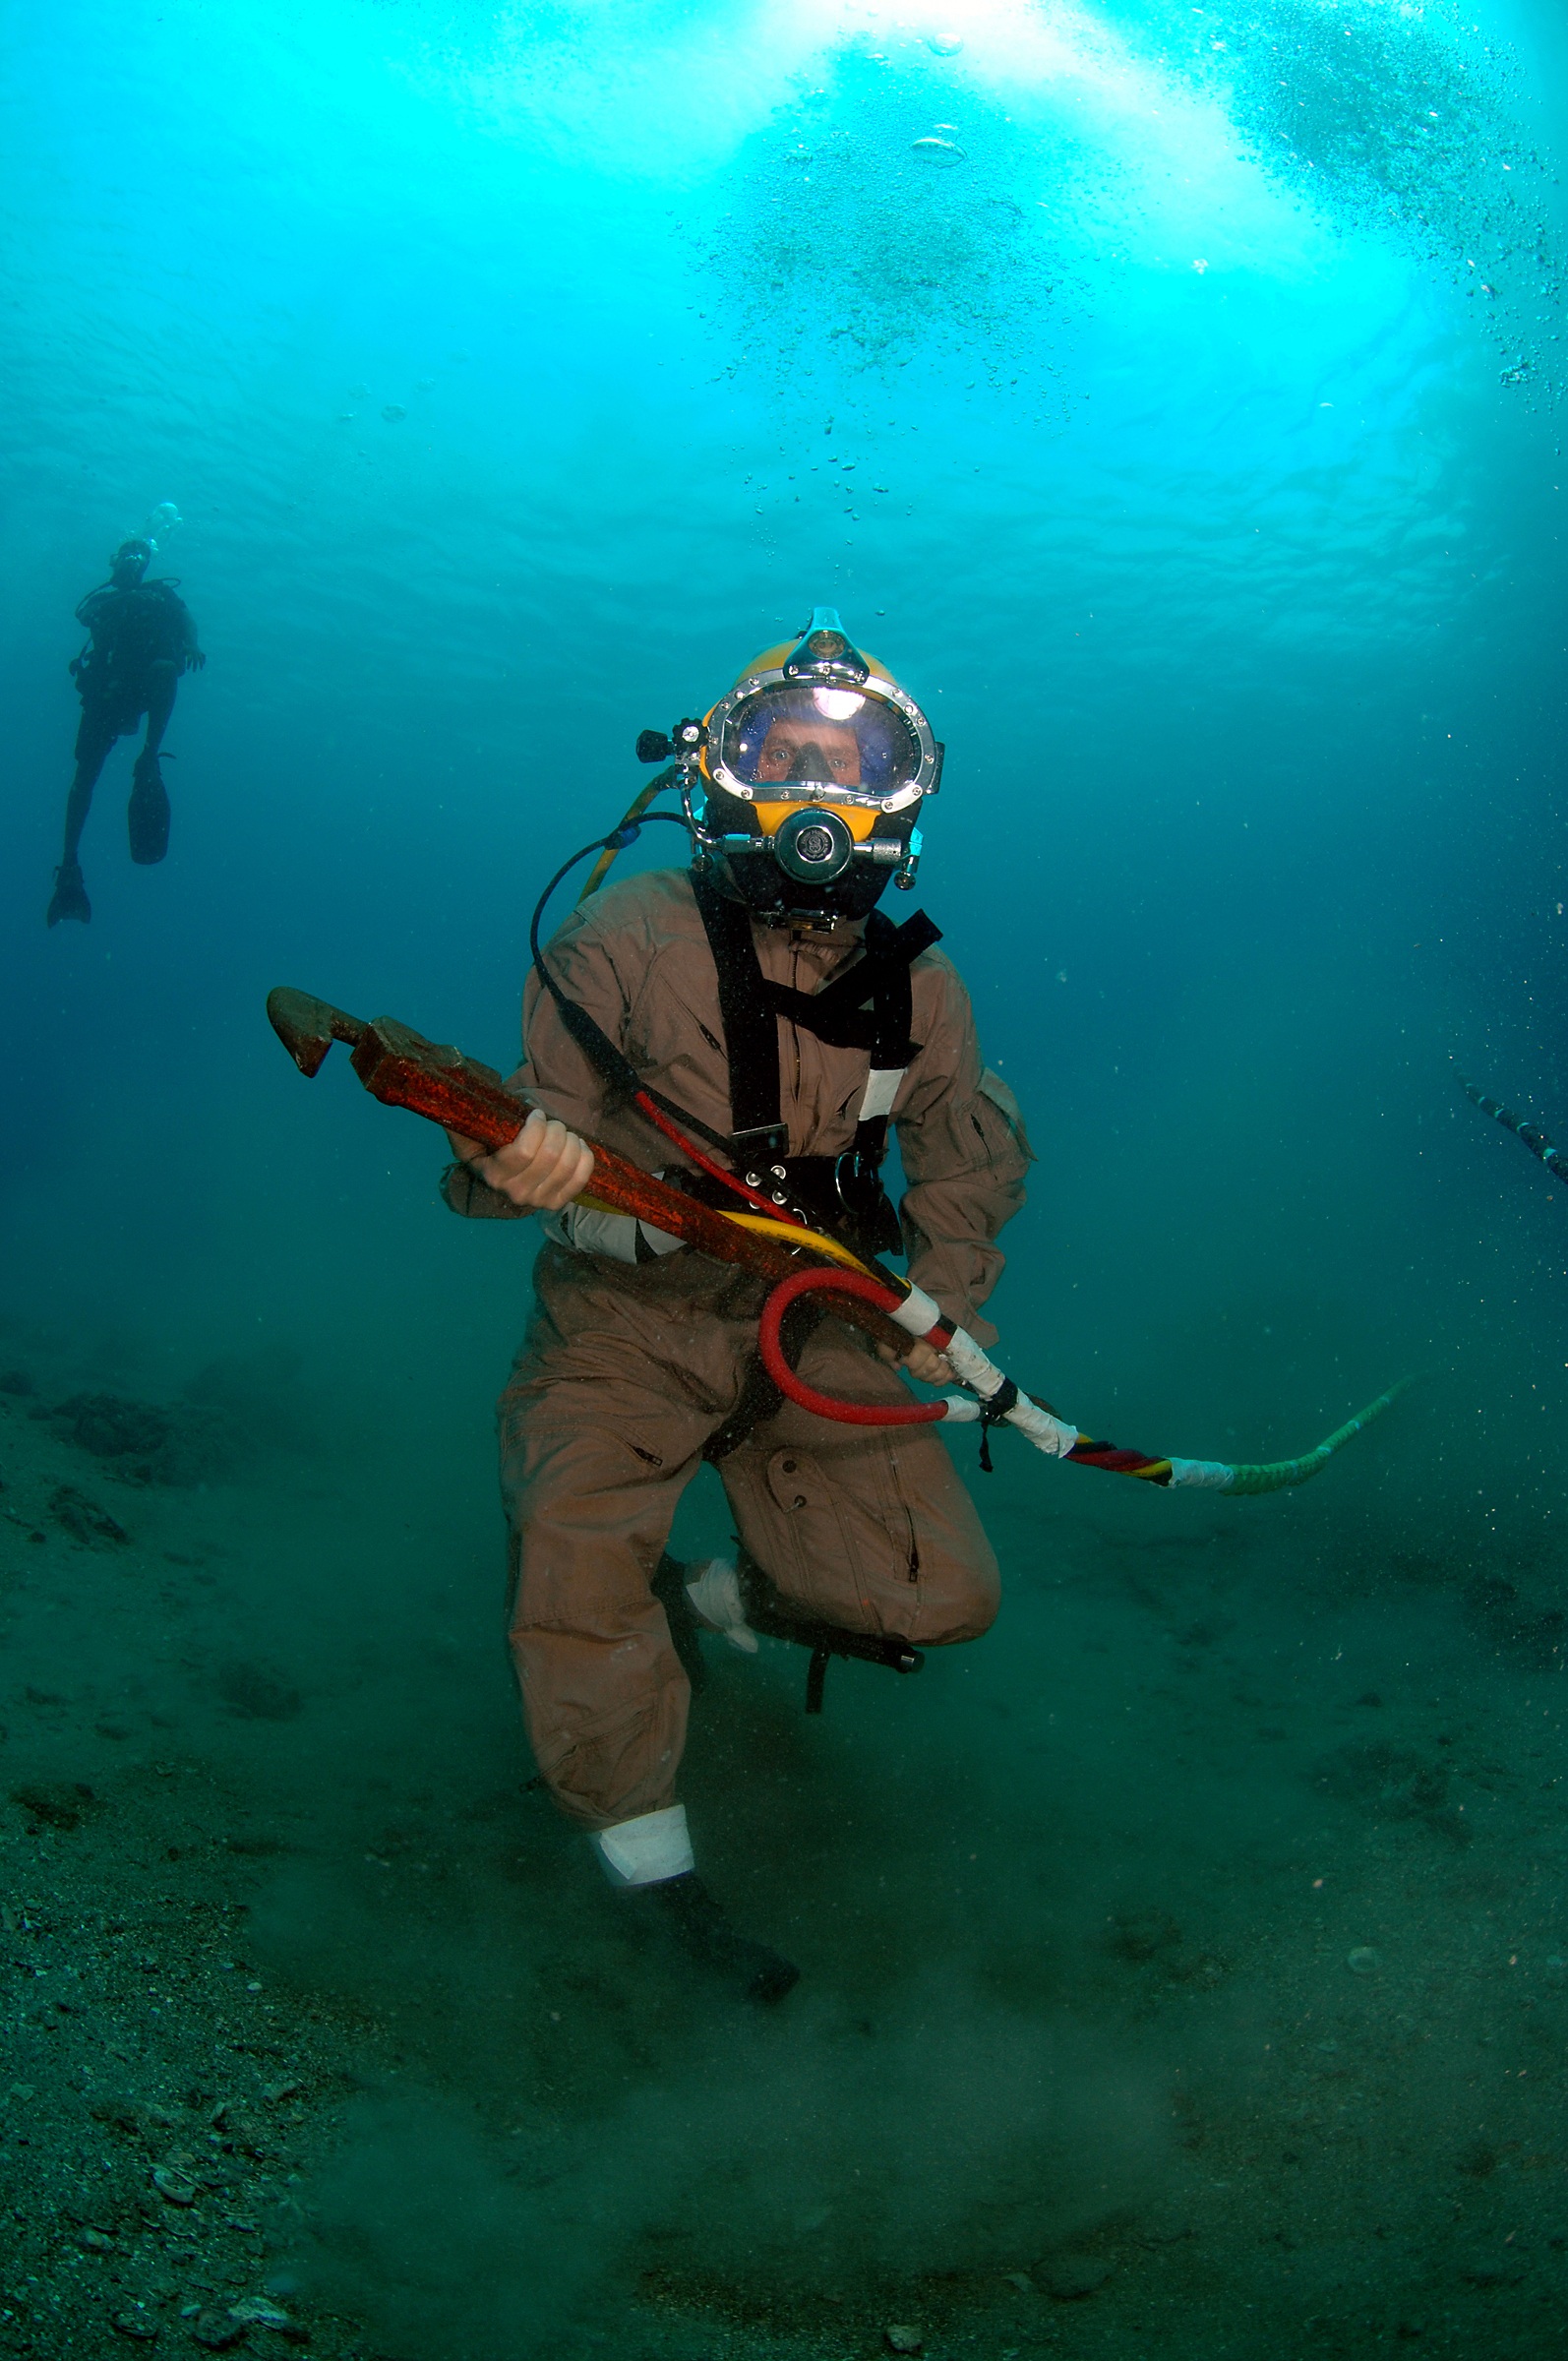
working, sea, walking, tool, recreation, military, diving, underwater, equipment, biology, extreme sport, freediving, diver, sports, wrench, navy, maintenance, water sport, scuba diving, salvage, outdoor recreation, ocean floor, marine biology, underwater diving, divemaster